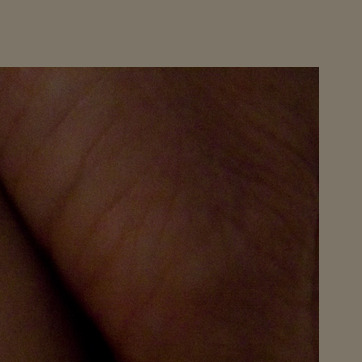
Material: skin